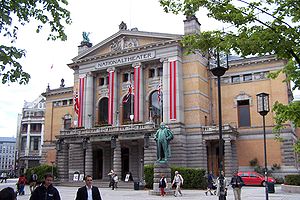
Nationaltheatret
Nationaltheatret, Oslo